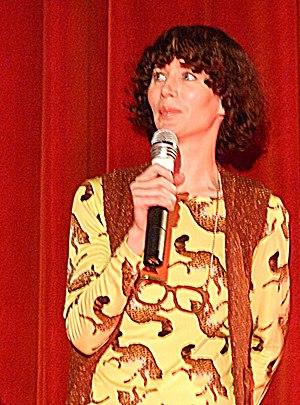
Miranda July, de son vrai nom Miranda Grossinger, née le 1ᵉʳ février 1974 à Barre dans le Vermont, est une musicienne, actrice, scénariste, écrivaine et réalisatrice américaine.